Hi-C (genomic analysis technique)

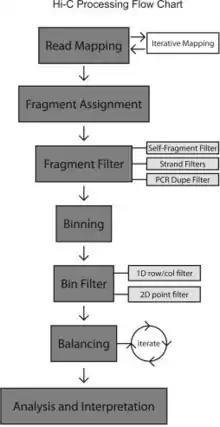
Figure 6. Flow chart for Hi-C data analysis. Paired-end reads are first iteratively mapped to a reference genome. Mapped reads are then assigned to a restriction fragment/genomic loci, with fragment-level filtering. Data is then binned, filtered at the bin level, and then balanced to correct for potential biases.

Based on their midpoint coordinates, Hi-C restriction fragments are binned into fixed genomic intervals, with bin sizes ranging from 40 kb to 1 Mb. The rationale behind this approach is that by reducing the complexity of the data and lowering the number of candidate genome-wide interactions per bin, genomic bins allow for the construction of more robust and less noisy signals, in the form of contact frequencies, at the expense of resolution (though restriction fragment length still remains the ultimate physical limit to Hi-C resolution). Bin to bin interactions are aggregated by simply taking the sum, although more focused and informative methods have also been developed over the years to further enhance the signal. One such method described by Rao et al. aims to push the limit of bin size to smaller and smaller bins, eventually having > 80% of bins covered by 1000 reads each, which significantly increased the resolution of the final analysis results.